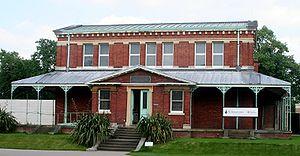
Les jardins de Kew sont un ensemble de jardins et de serres situés entre les quartiers de Richmond upon Thames et de Kew, à l'ouest de Londres. Sur une superficie de 121 hectares, ils abritent l'une des plus importantes collections de plantes du monde — plus de 30 000 espèces de végétaux — et un centre de recherche en botanique réputé. Leur herbier est également l'un des plus grands du monde, avec plus de sept millions de spécimens. Fondé en 1759, ce lieu devenu emblématique de l'époque victorienne, qui accueille chaque année deux millions de visiteurs, a été inscrit en juillet 2003 sur la liste du patrimoine mondial établie par l'UNESCO.
Marianne North est une naturaliste et une illustratrice botanique anglaise.
Praslin, la seconde plus grande île de l'archipel des Seychelles, est située à 44 km au nord-est de Mahé dans le groupe des Iles intérieures. Administrativement, elle est divisée en deux districts : Baie Sainte-Anne et Grand' Anse selon une diagonale qui sépare l'île en deux du NW au SE et dont les principaux bourgs sont Baie Sainte-Anne, Anse Volbert et Grand' Anse. Elle compte une population de plus de 6 500 habitants.